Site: brandenburg
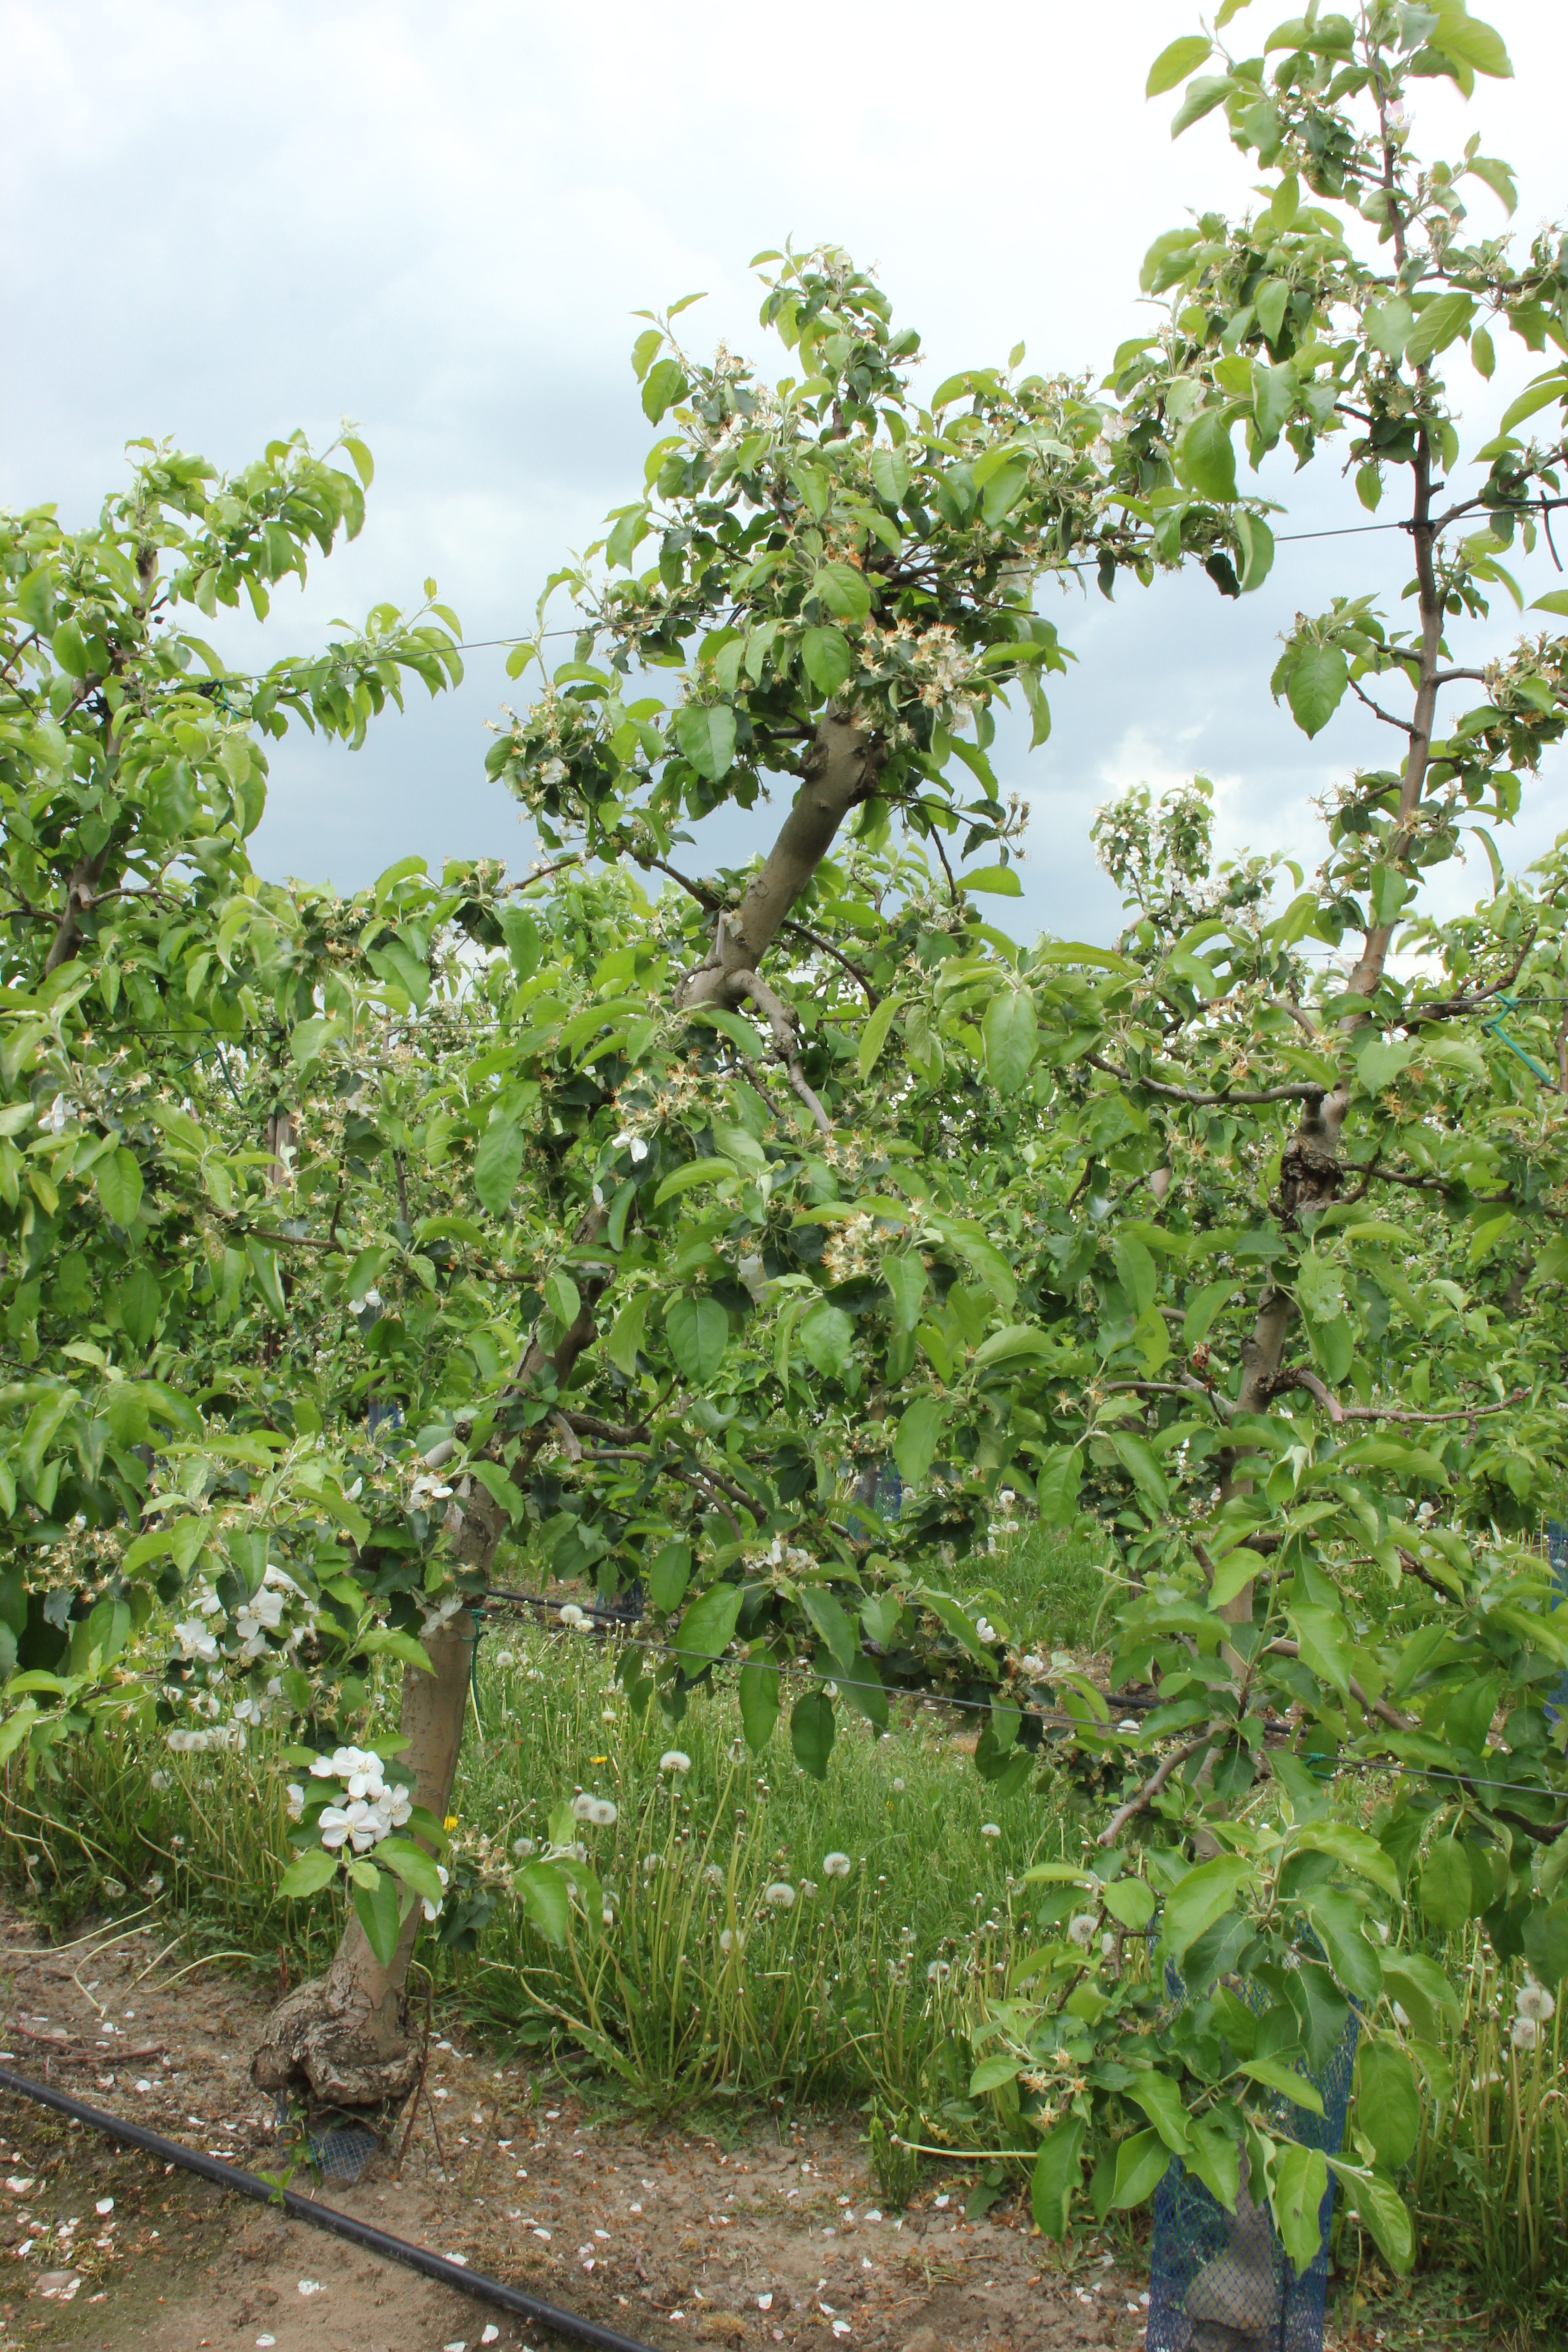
Growth stage (BBCH 67): Flowering